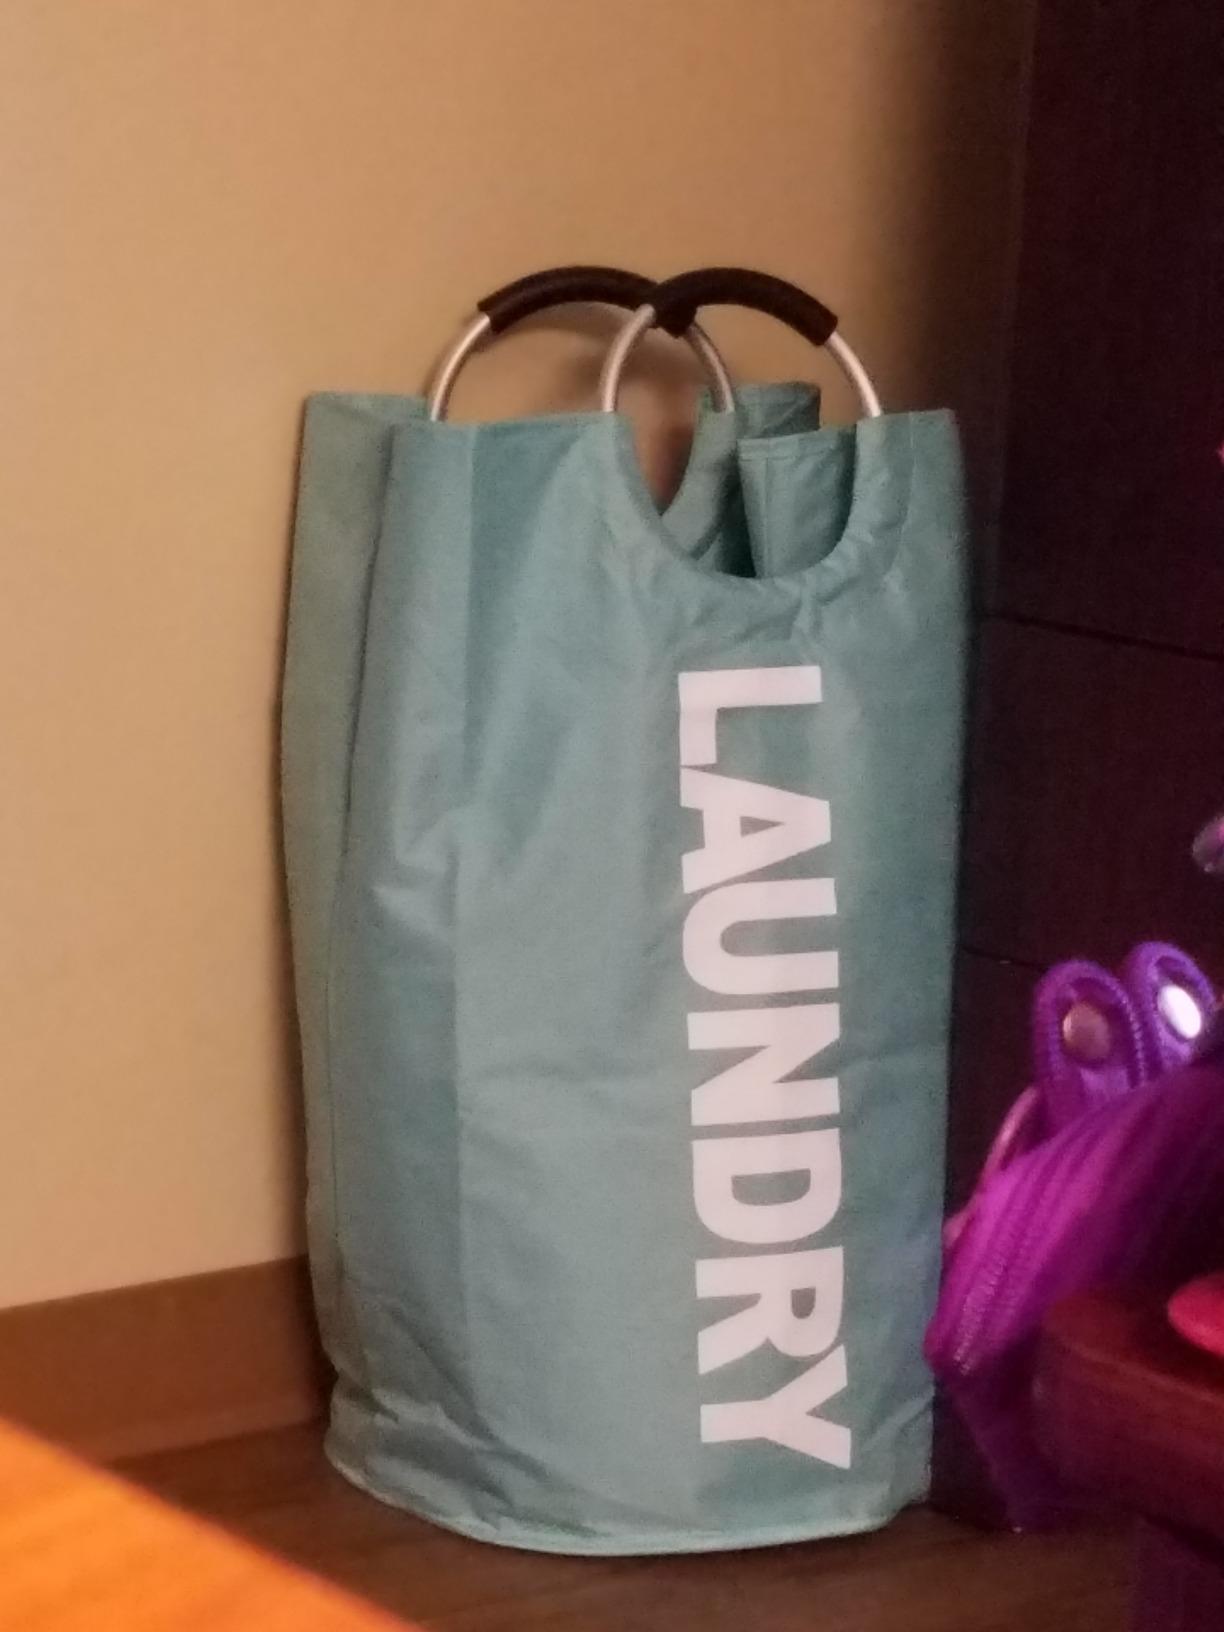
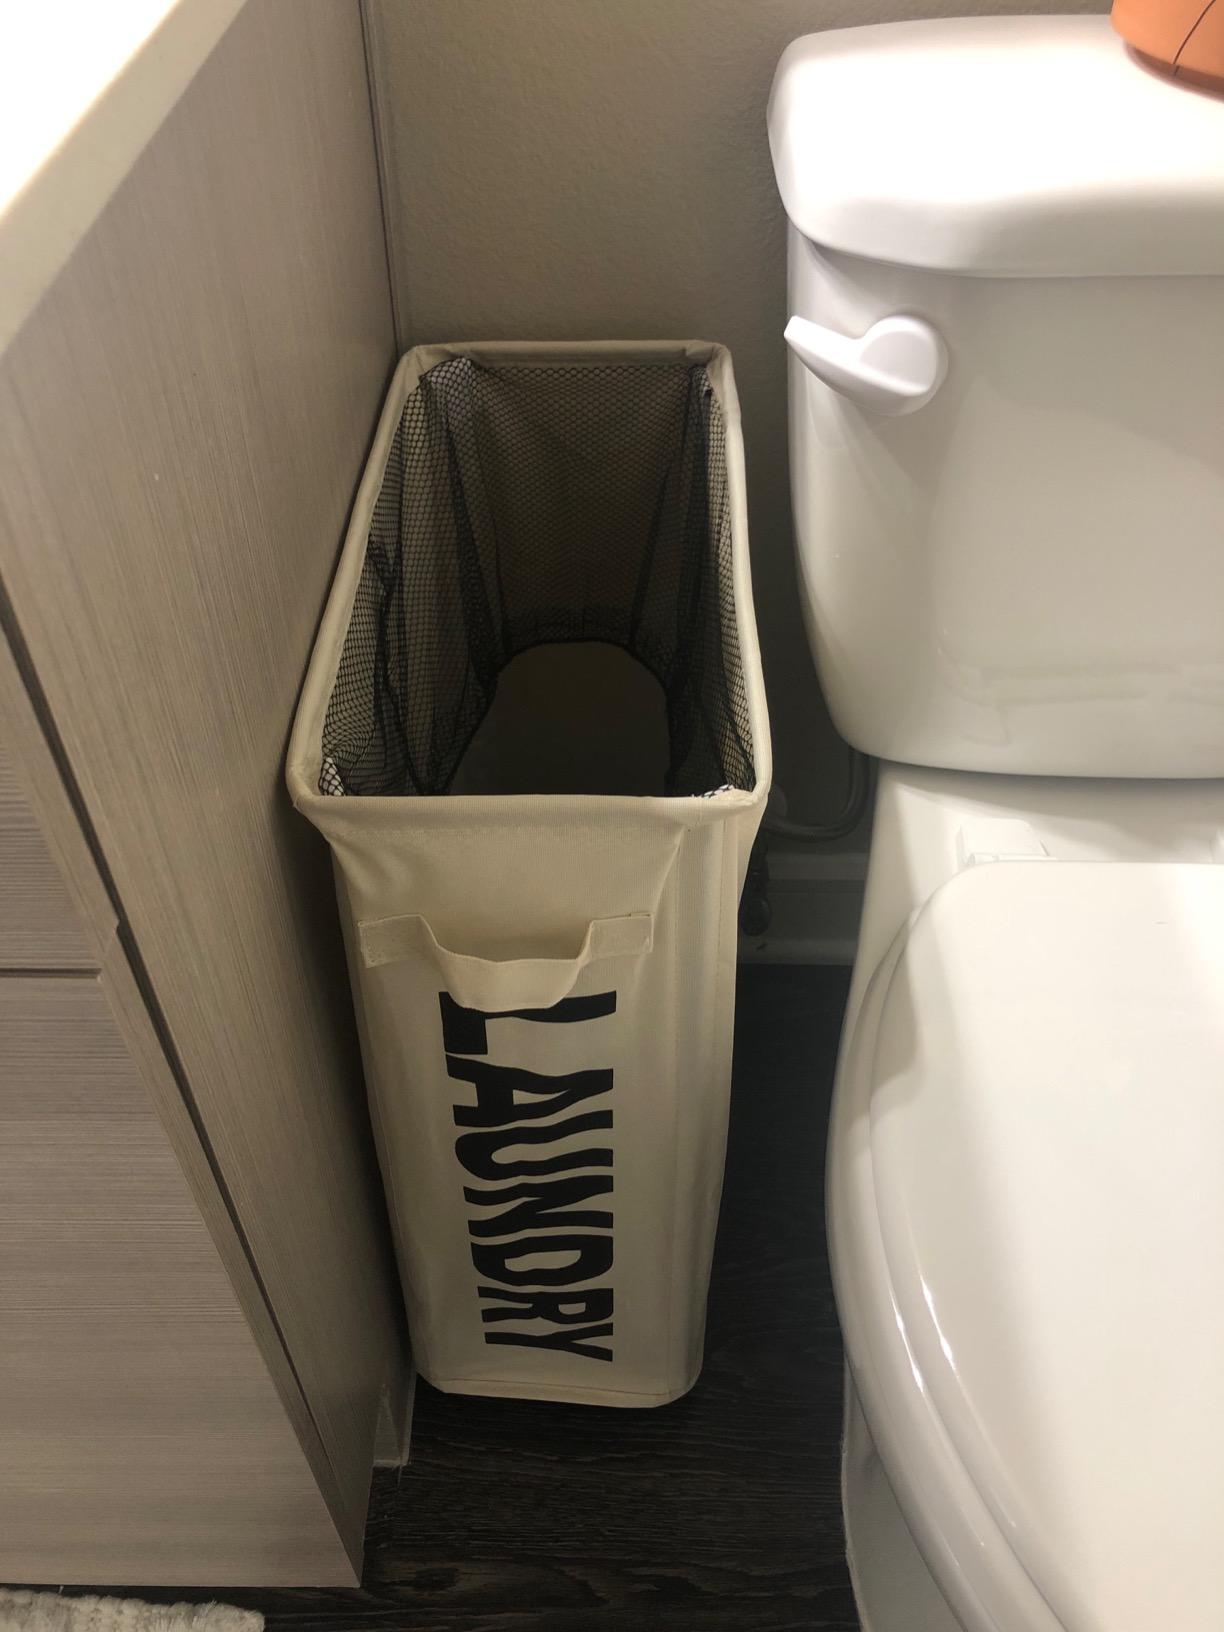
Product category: items_hamper
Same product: no